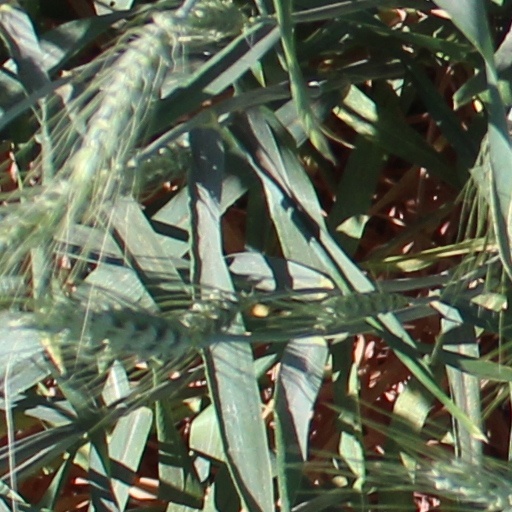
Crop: wheat